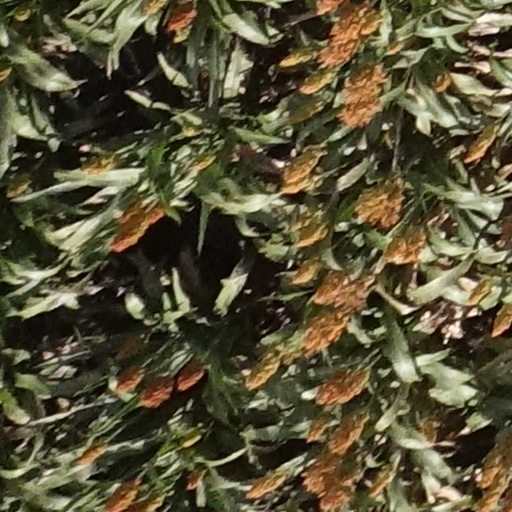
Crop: sorghum